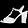
Label: Sandal